Batıkent, Yenimahalle

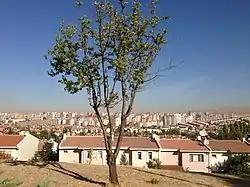

Batıkent is a city near Ankara, Turkey. It is a suburban residential area located west of the city, and Ankara's largest suburb. The population is approximately 200,000, mainly middle-class families; it is a popular residential area for students and government workers. The dominant dwelling types are semi-detached and detached houses, and apartment buildings.